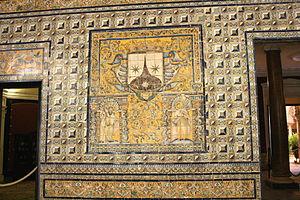
Palacio de la Condesa de Lebrija, Calle Cuna 8, Séville, Espagne. Décoration d'azulejos